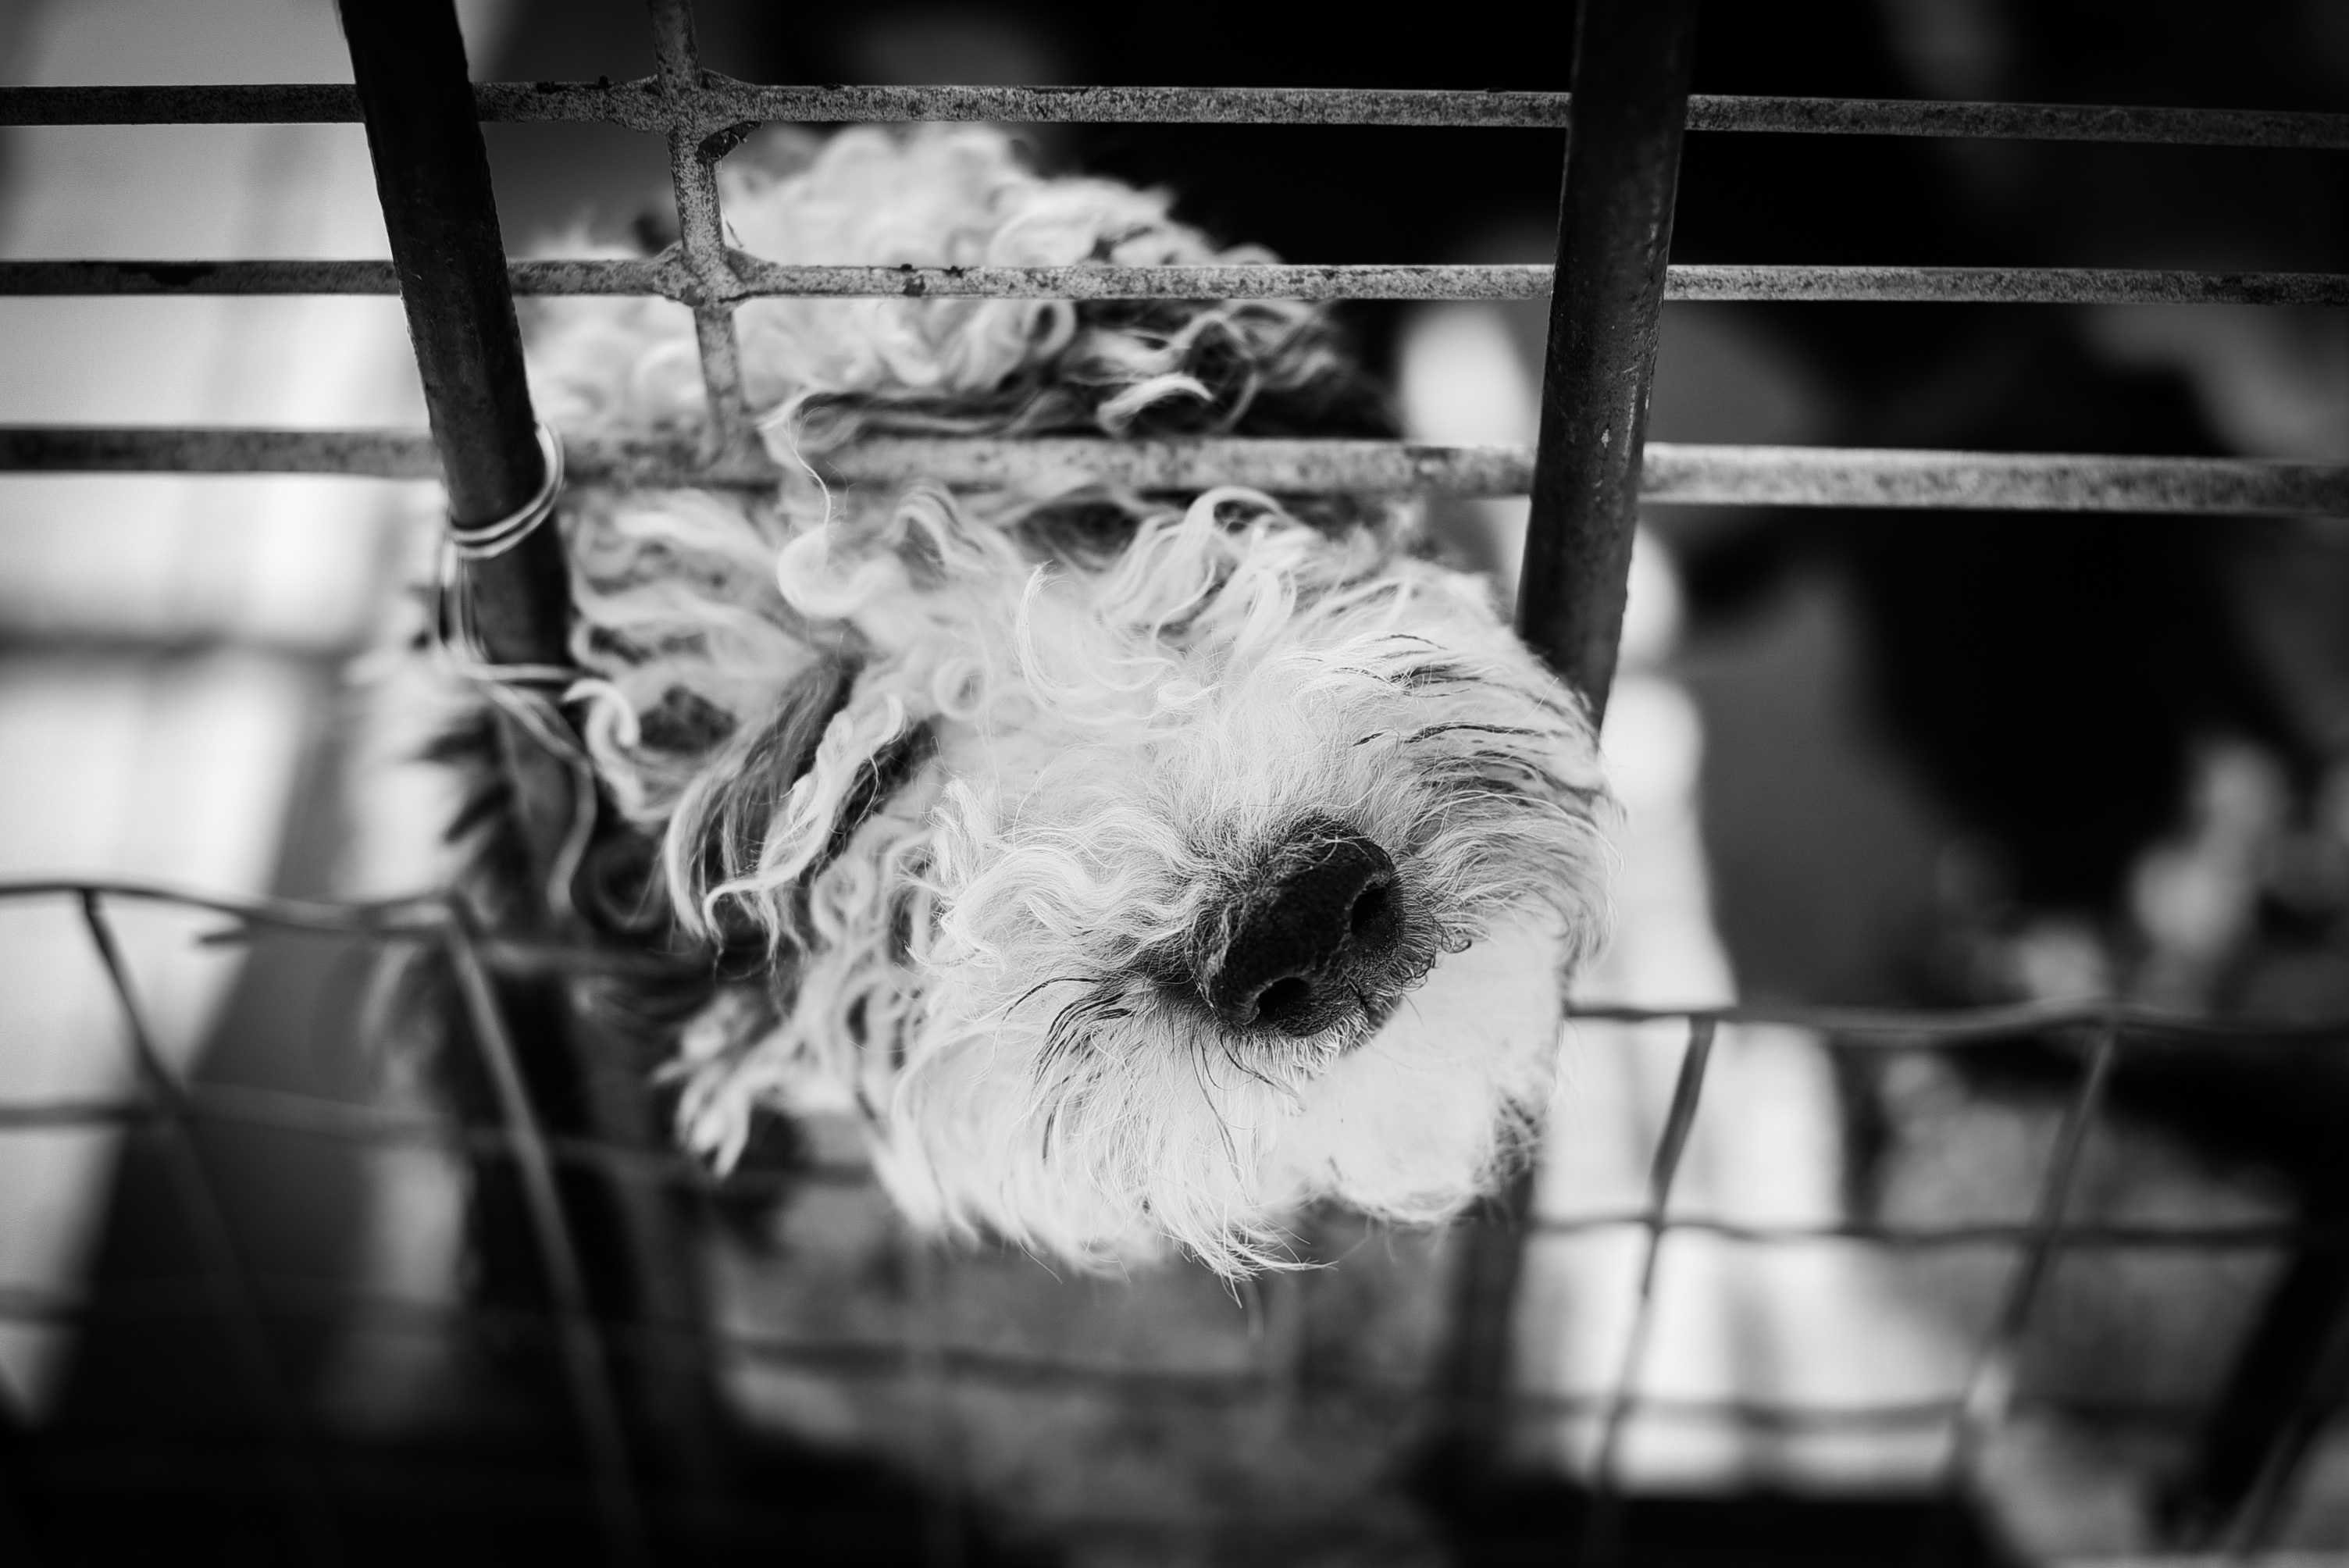
black and white, white, photography, dog, animal, pet, darkness, black, monochrome, cage, close up, sad, nose, animals, prison, organ, macro photography, save animals, monochrome photography